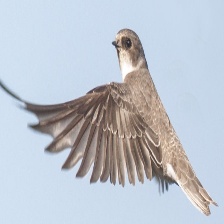
Species: SAND MARTIN
Scientific name: RIPARIA RIPARIA